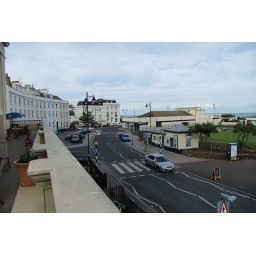
View of the road leading to the sea front taken from the balcony of the 'Take Two' bar in Teignmouth